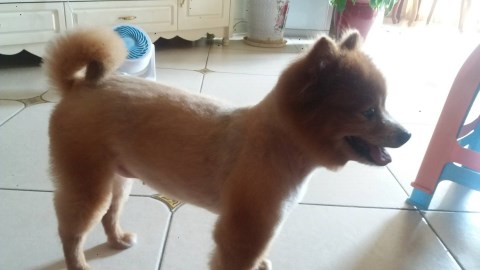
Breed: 1936-n000005-Pomeranian